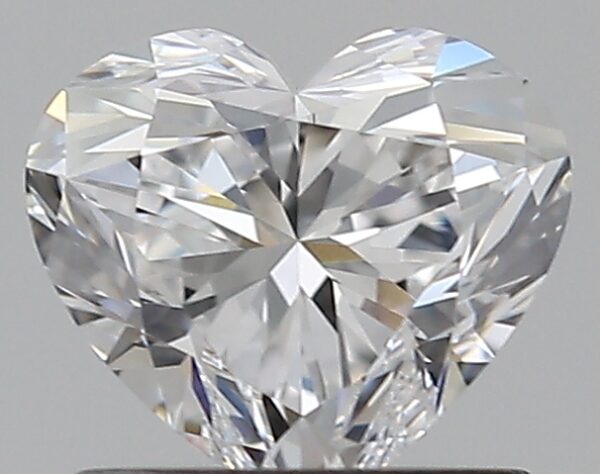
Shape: heart
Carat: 0.9
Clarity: VS1
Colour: D
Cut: EX
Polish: EX
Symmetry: EX
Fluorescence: N
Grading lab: GIA
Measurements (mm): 5.85 x 6.54 x 3.97